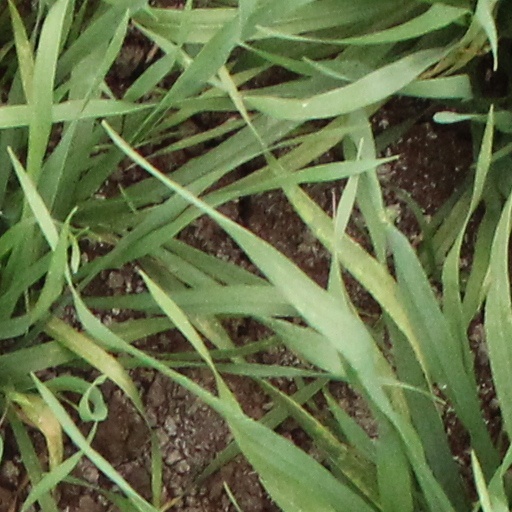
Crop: wheat